Answer in natural language. Which point is closer to the camera taking this photo, point A  or point B? Choose between the following options: A or B
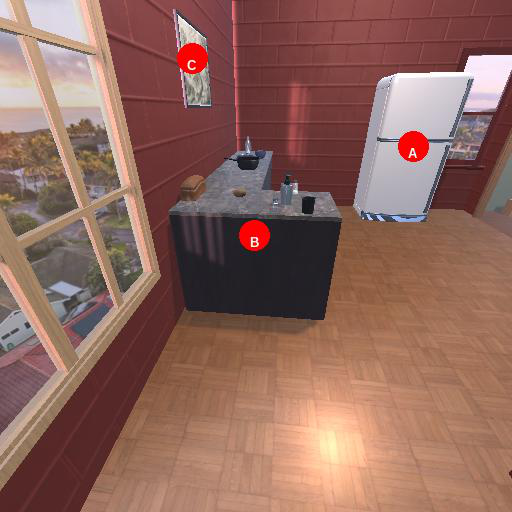
<answer>B</answer>